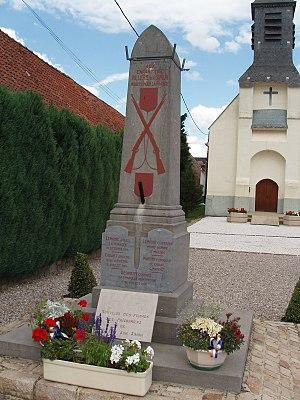
Villers-Sir-Simon est une commune française située dans le département du Pas-de-Calais en région Hauts-de-France.